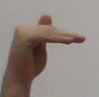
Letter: khaa